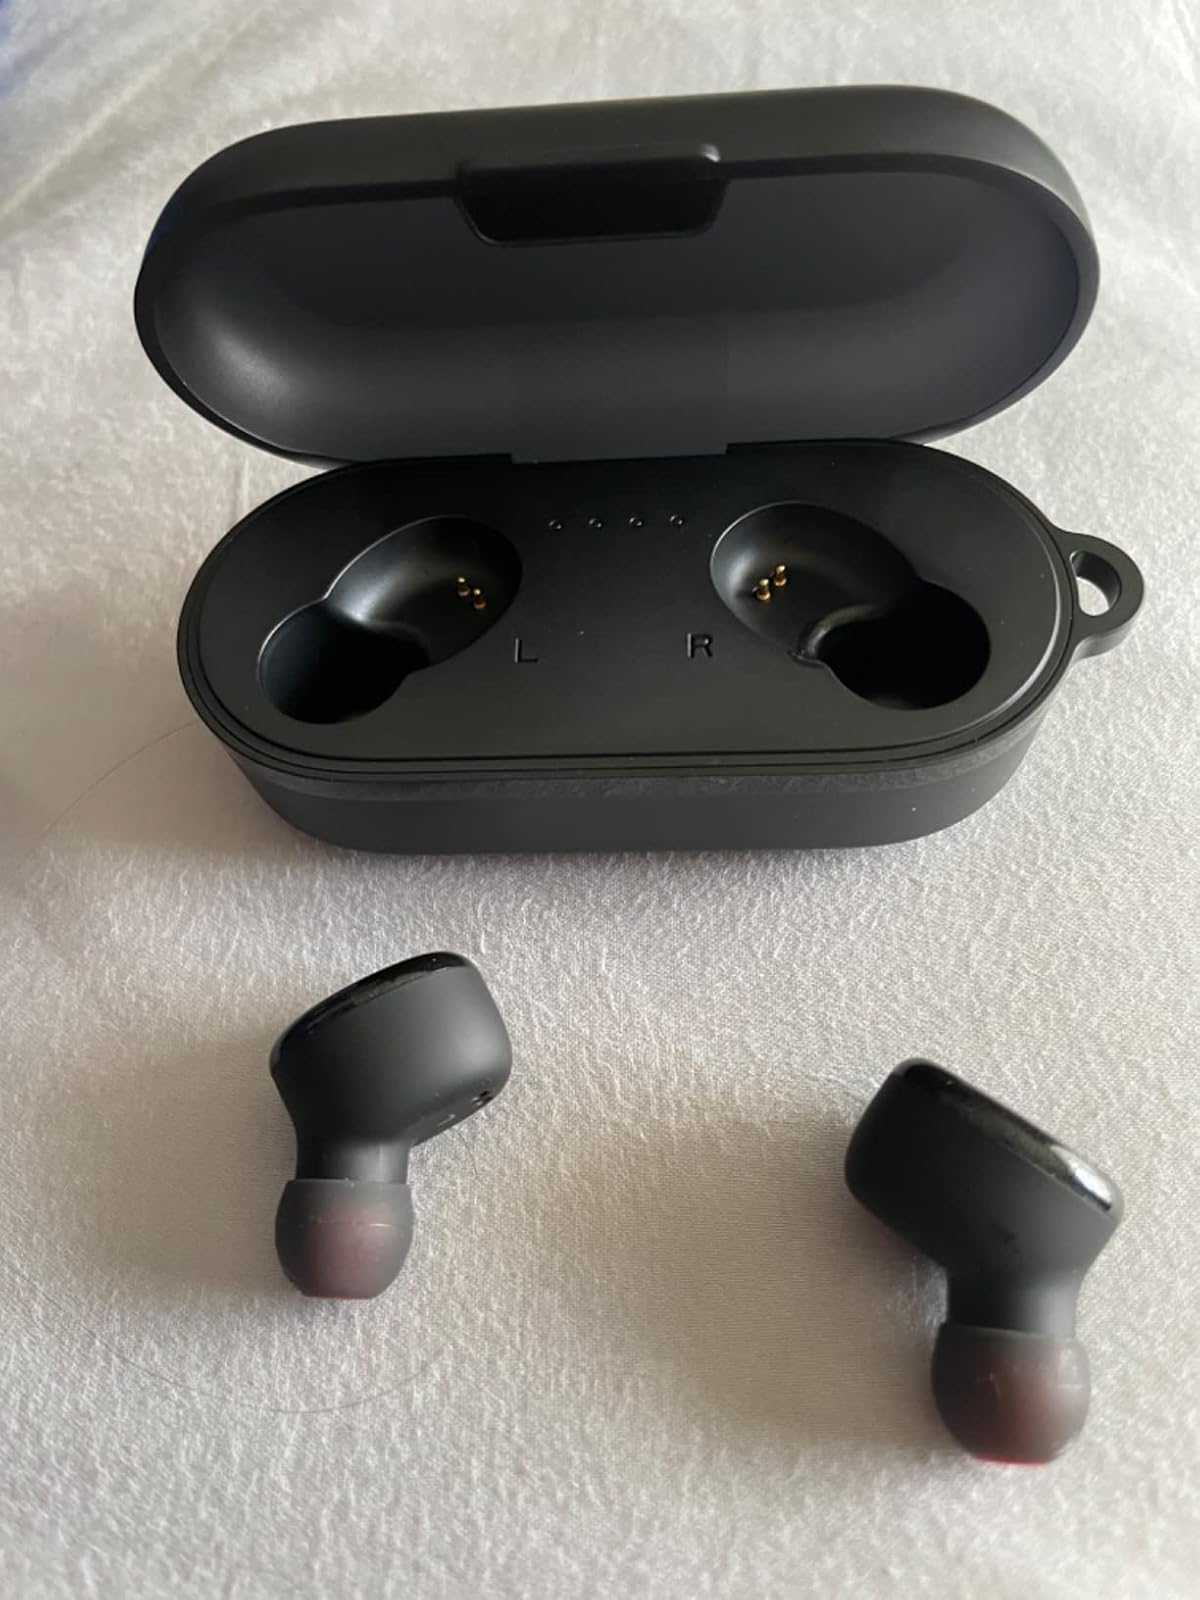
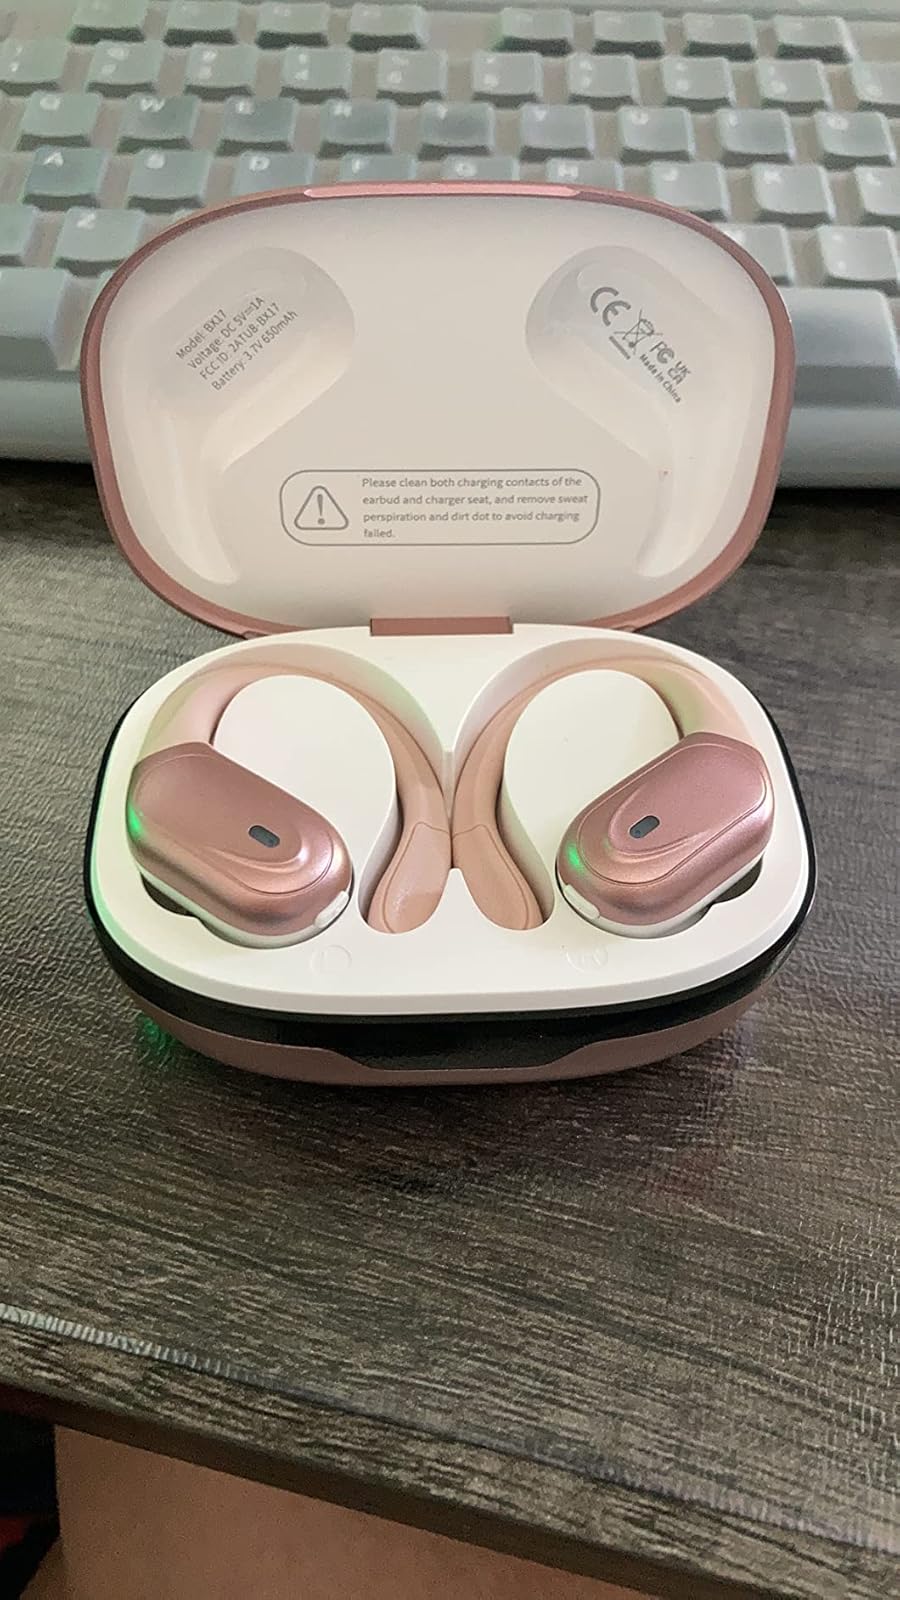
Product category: earbuds
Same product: no